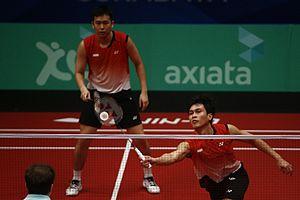
Hendra Setiawan, né le 25 août 1984 à Pemalang, est un joueur de badminton indonésien spécialiste du double hommes. Il a remporté la médaille d'or aux Jeux olympiques d'été de 2008 avec son partenaire Markis Kido. Il est également quadruple champion du monde : avec Markis Kido en 2007 et avec Mohammad Ahsan en 2013, 2015 et 2019.
Mohammad Ahsan, né le 7 septembre 1987 à Palembang, Indonésie, est un joueur de badminton indonésien spécialiste du double hommes. Il est triple champion du monde de la spécialité : en 2013, 2015 et 2019 avec son compatriote Hendra Setiawan.